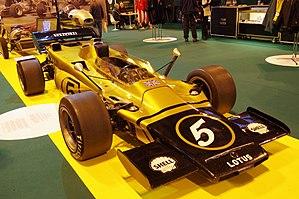
Reine Wisell, né le 30 septembre 1941 à Motala, est un pilote automobile suédois. Il est notamment monté sur un podium de Grand Prix de Formule 1, à l'occasion du Grand Prix des États-Unis 1970. Il participe à 23 Grands Prix entre 1970 et 1974.